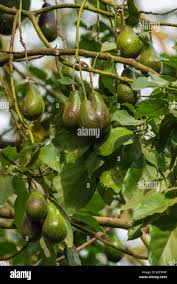
Label: Avocado